Stephan Chase

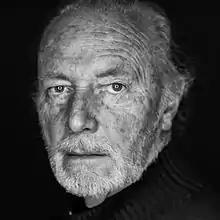
Chase in 2013

Stephan Chase (born Stephan de Montaignac; 8 February 1945 - 27 June 2019) was a British actor of Cornish and Scots descent. He was educated in Ireland and England. Before joining the Royal Shakespeare Company, he won a scholarship and trained at the Royal Academy of Dramatic Art (RADA) later becoming an Associate of RADA.